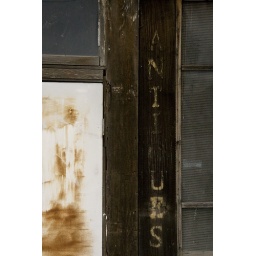
An &amp;quot;antiques&amp;quot; painted sign on an abandoned building in Alviso, CA.